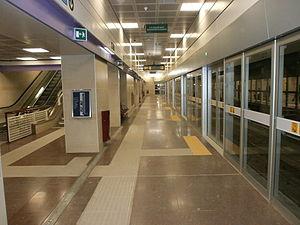
La ligne 5 du métro de Milan est une ligne de métropolitain du métro de Milan. Dotée de 19 stations, il s'agit de la première ligne entièrement automatisée du réseau milanais ; il s'agit aussi de la première ligne du réseau dont le tracé gît intégralement en dehors de la cerchia dei Bastioni et de la zone du centre historique. Un premier tronçon a été inauguré le 10 février 2013, un deuxième le 1ᵉʳ mars 2014, et un dernier, ayant partiellement ouvert au public le 29 avril 2015 à l'occasion de l'inauguration de l'Exposition universelle de 2015, a été complété le 14 novembre 2015.